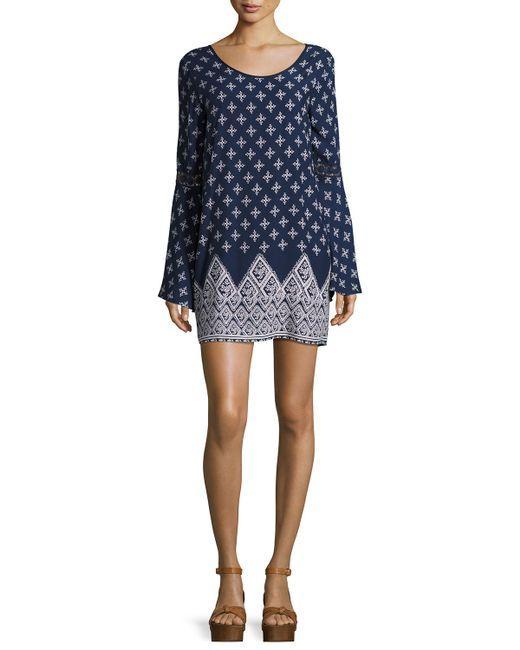
Lässiges Sommerkleid mit geometrischem Print in Übergröße